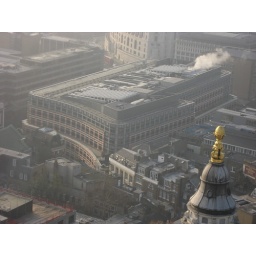
The building where the office is located was constructed in 2003 and is on the site of the former Times Newspaper Headquarters.